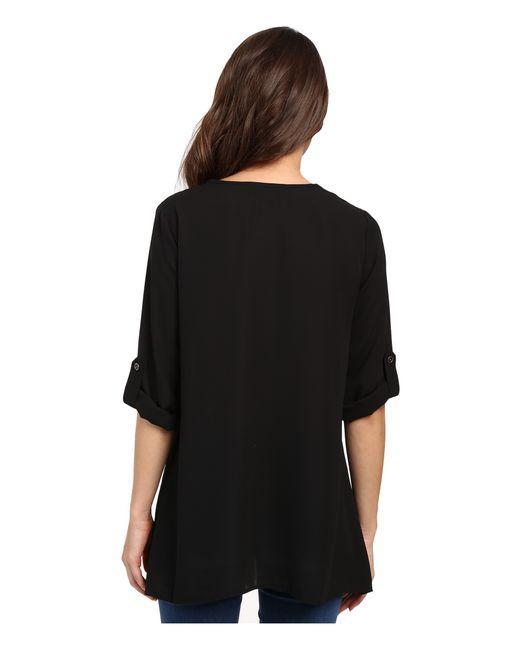
Lässige Oberteile T-Shirt lose Top Langarmbluse